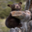
Label: bear